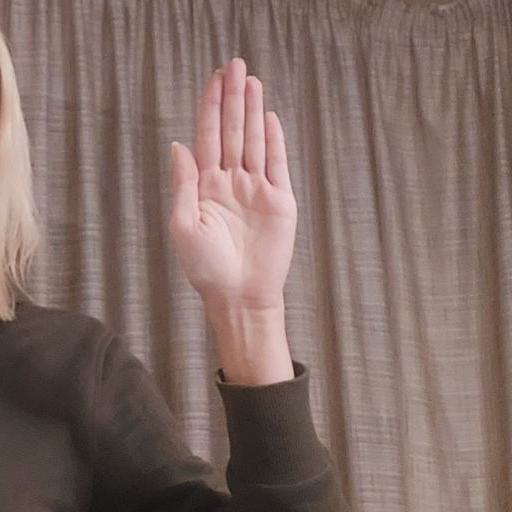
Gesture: stop